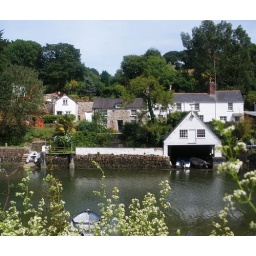
One of my favourite villages, you cross the river by footbridge to reach the shop &amp;amp; lovely thatched pub!